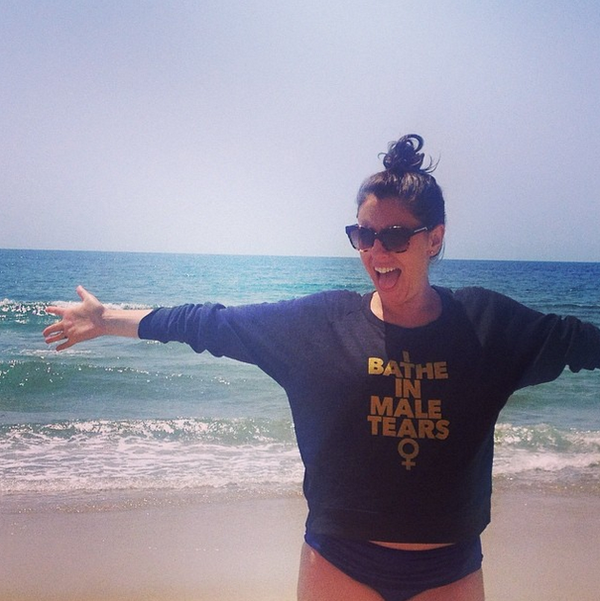
Gender: women